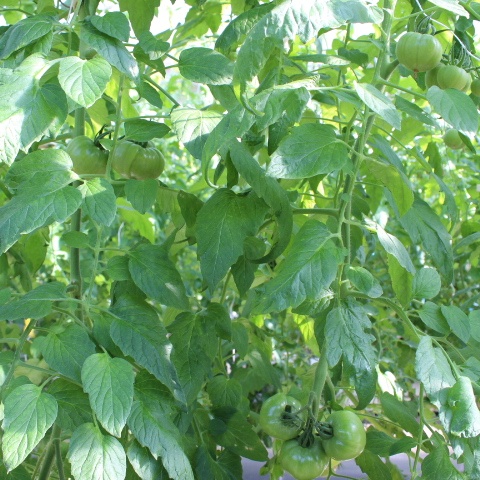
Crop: tomato